Barbara Fritchie

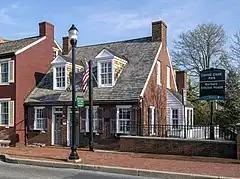
Barbara Fritchie House

Whittier's poem was published in the October 1863 edition of "The Atlantic Monthly". The poem brought him strong national attention at a time when the magazine's elite northern audience was seeking emotional resonance in response to the Civil War. No firsthand account of the actual incident survives, and disputes over the poem's authenticity came up almost immediately after it was published. However, her descendants successfully promoted her reputation, and the city of Frederick, Maryland, has used her name and image to attract tourists ever since the early 1900s.